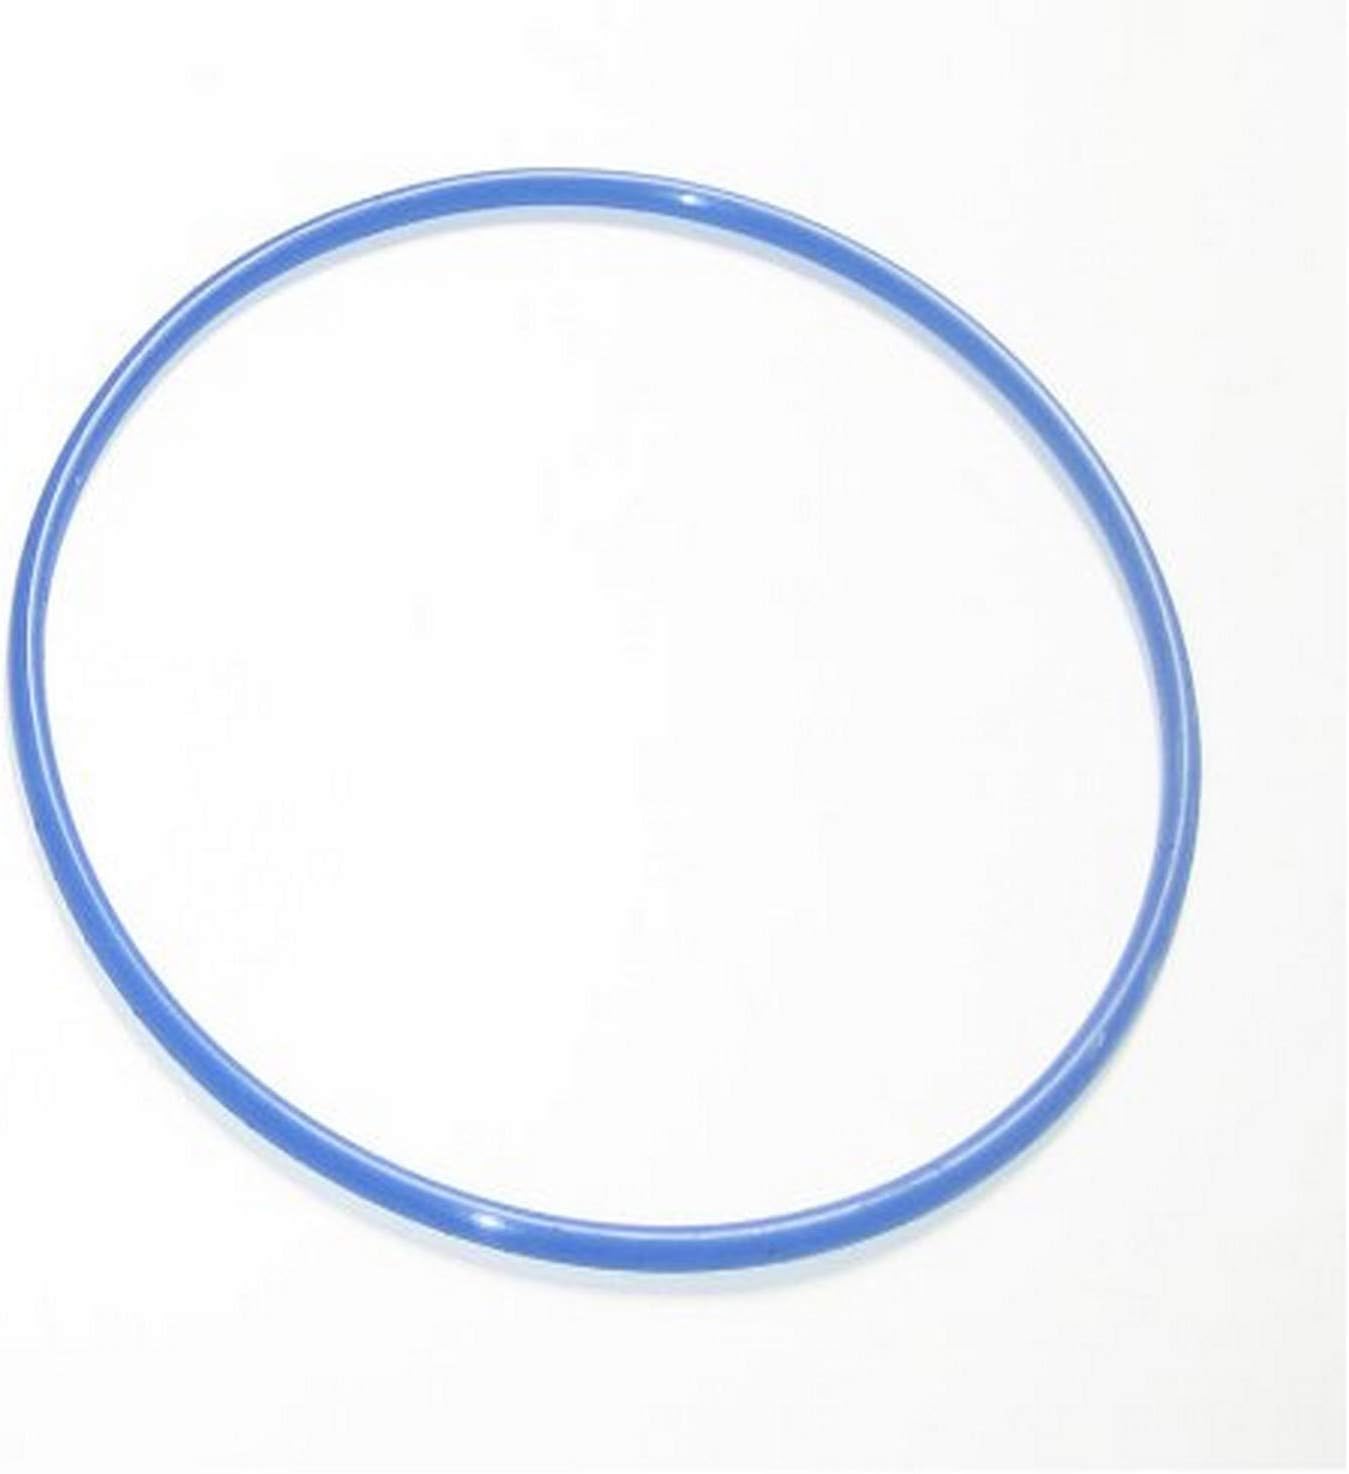
Swimline Chlorine Feeder Lid Gasket
Category: Sports & Outdoors
Founded in 1971, Herman Schwimmer built the foundation of Swimline with happiness at the forefront, and the goal of bringing a pool to every family in America with his high quality pool liners. Almost 50 years & 3 generations later, Swimline has become a world leader in the pool industry, expanding into pool toys, pool maintenance and watersports equipment. We pride ourselves on being a family company that puts our customers needs first while delivering the highest quality products. When it comes to making memories on the water, Swimline has you covered.
Features: The world leader in the pool equipment industry | Swimline was the largest manufacturer of above-ground pool liners, covers, and all related accessories | High quality, durable, and safe products for your pool